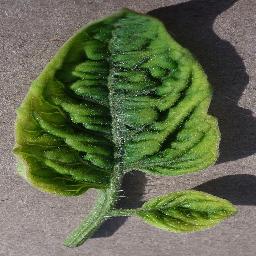
Label: Tomato___Tomato_Yellow_Leaf_Curl_Virus